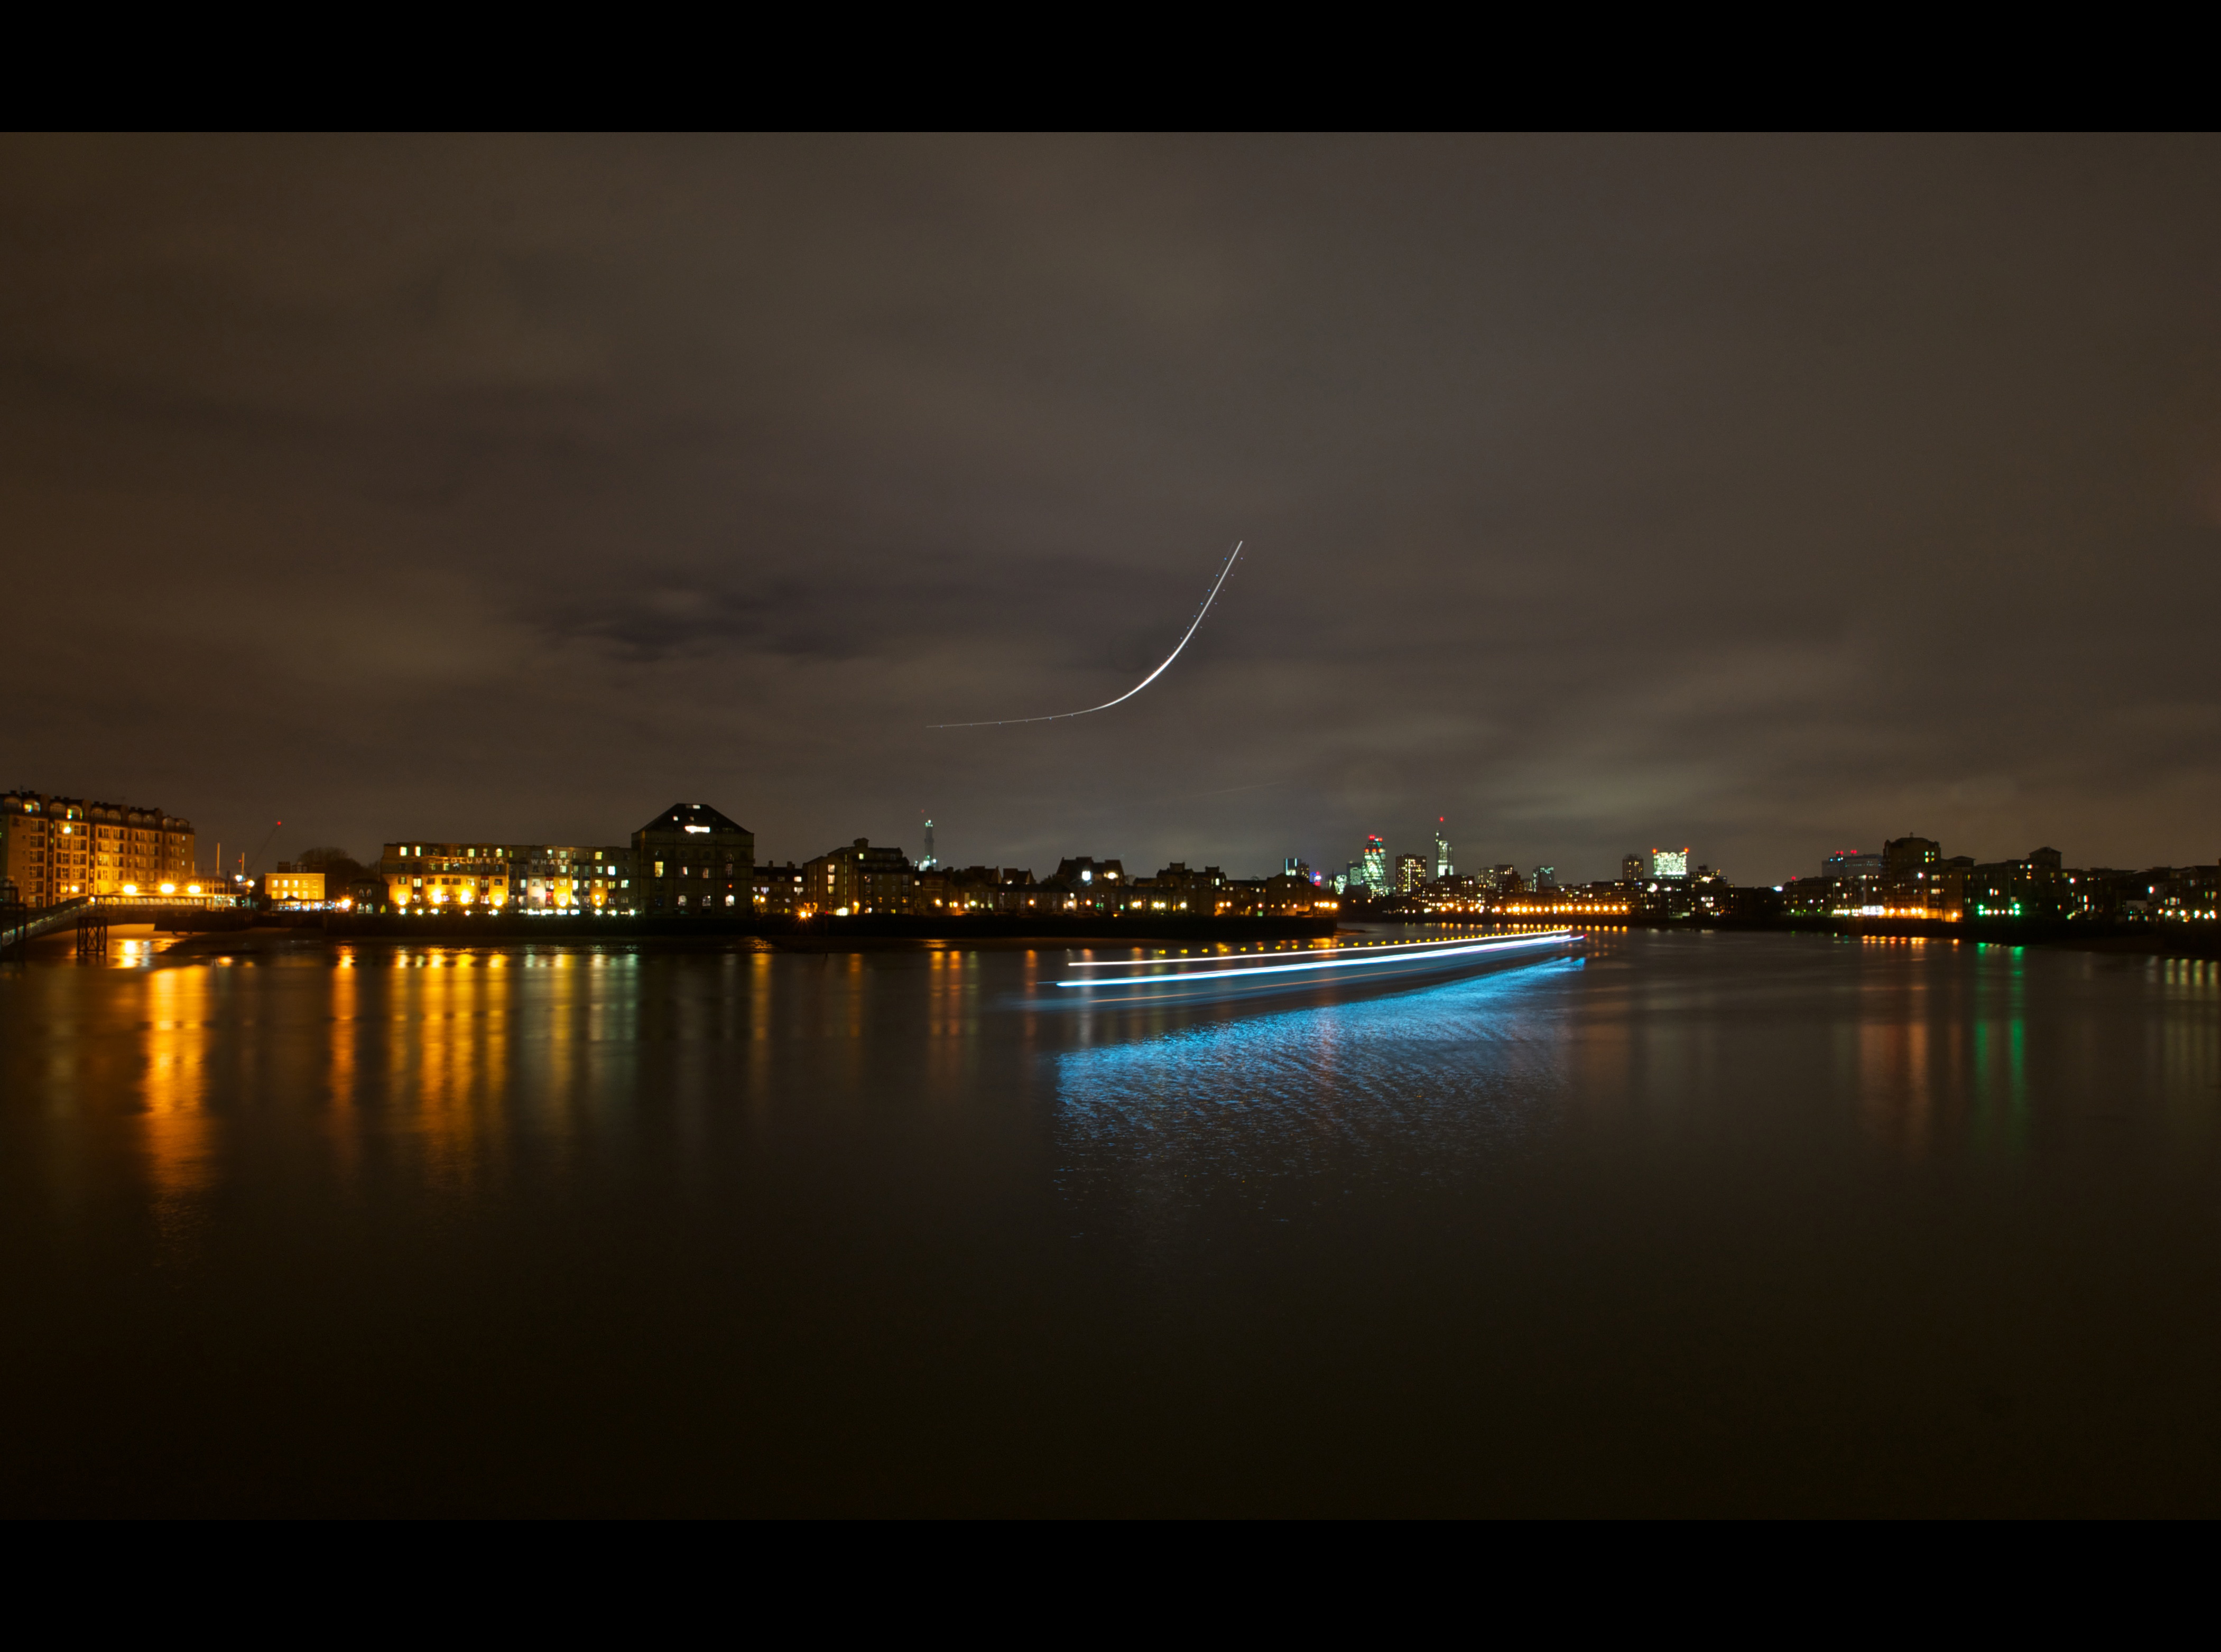
sea, horizon, light, boat, skyline, night, dawn, cityscape, plane, dusk, evening, reflection, darkness, london, sony, longexposure, tamron, photowalk, thames, docklands, lighttrails, meetup, east, a700, 1024mm, canarywharf